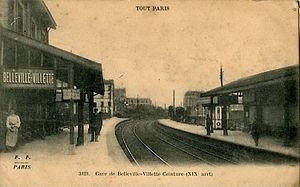
La ligne de Petite Ceinture de Paris, communément désignée sous le nom de « Petite Ceinture » voire « PC », est une ligne de chemin de fer à double voie de 32 kilomètres de longueur, faisant le tour de Paris à l'intérieur des boulevards des Maréchaux, inutilisée sur la plus grande partie de son parcours, sauf entre Avenue Henri-Martin et Porte de Clichy. Ouverte par tronçons de 1852 à 1869, elle a d'abord pour but de permettre à des trains de marchandises de contourner Paris. En 1862, elle s'ouvre aux voyageurs — et intègre dans sa partie ouest la ligne de Pont-Cardinet à Auteuil – Boulogne, dite « ligne d'Auteuil » — offrant alors un service circulaire à travers les quartiers périphériques de la capitale et permettant d'éviter les gares terminales établies par les grandes compagnies.